Santhome

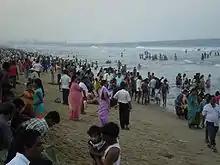
Santhome beach crowded with people.

Santhome has some premier educational institutions. Hence, it became an administrative capital locality of the Archdiocese of Madras-Mylapore. These include Rosary Matriculation School, St. Bedes A. I. Hr. Sec. School, Santhome Higher Secondary school, St. Raphel's School and Dominic Savio Matric. School. The official residence of the Archbishop of the Madras - Mylapore Archdiocese is in Santhome adjacent to the Basilica. The consulates of Russia and Spain are also in this area. The Santhome High Road stretches from the light house side of the famous Marina beach and goes through in front of St. Thomas basilica towards Adyar.